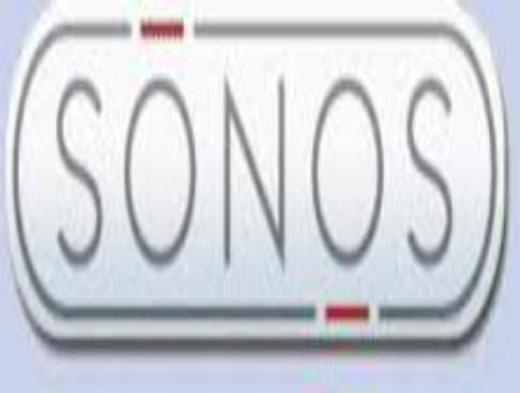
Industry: Electronic